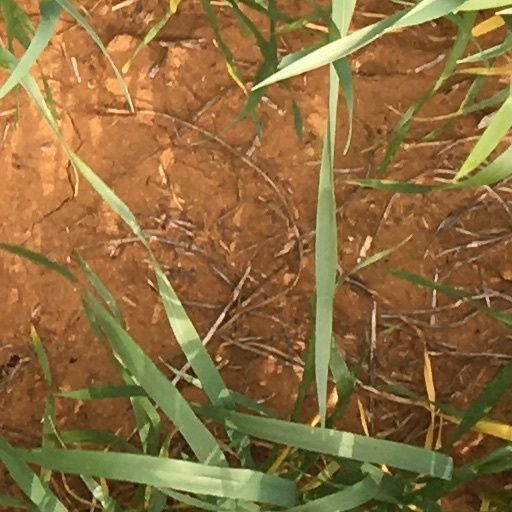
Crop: wheat